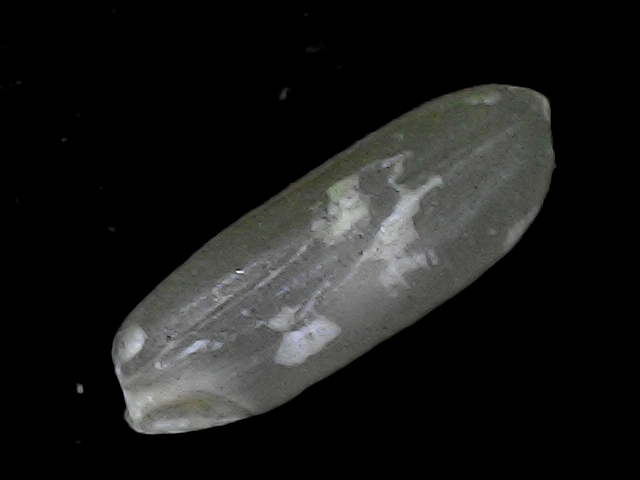
Rice variety: BD56